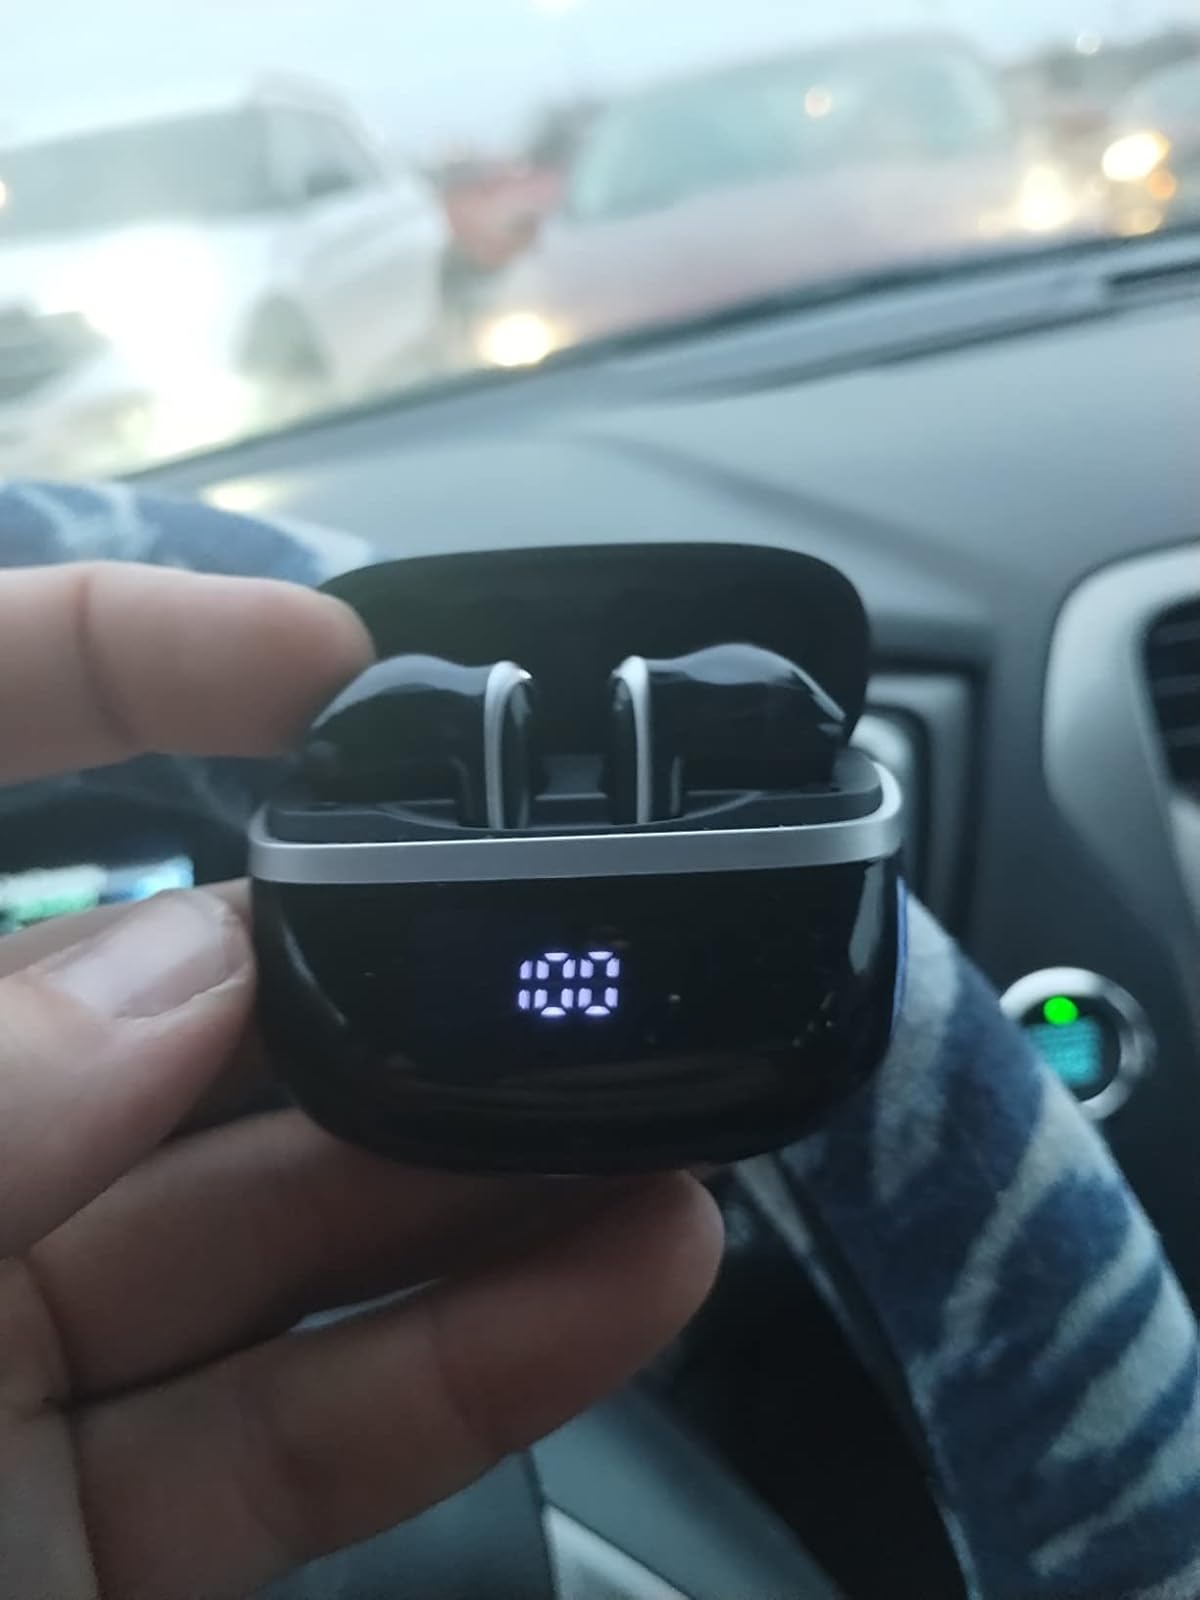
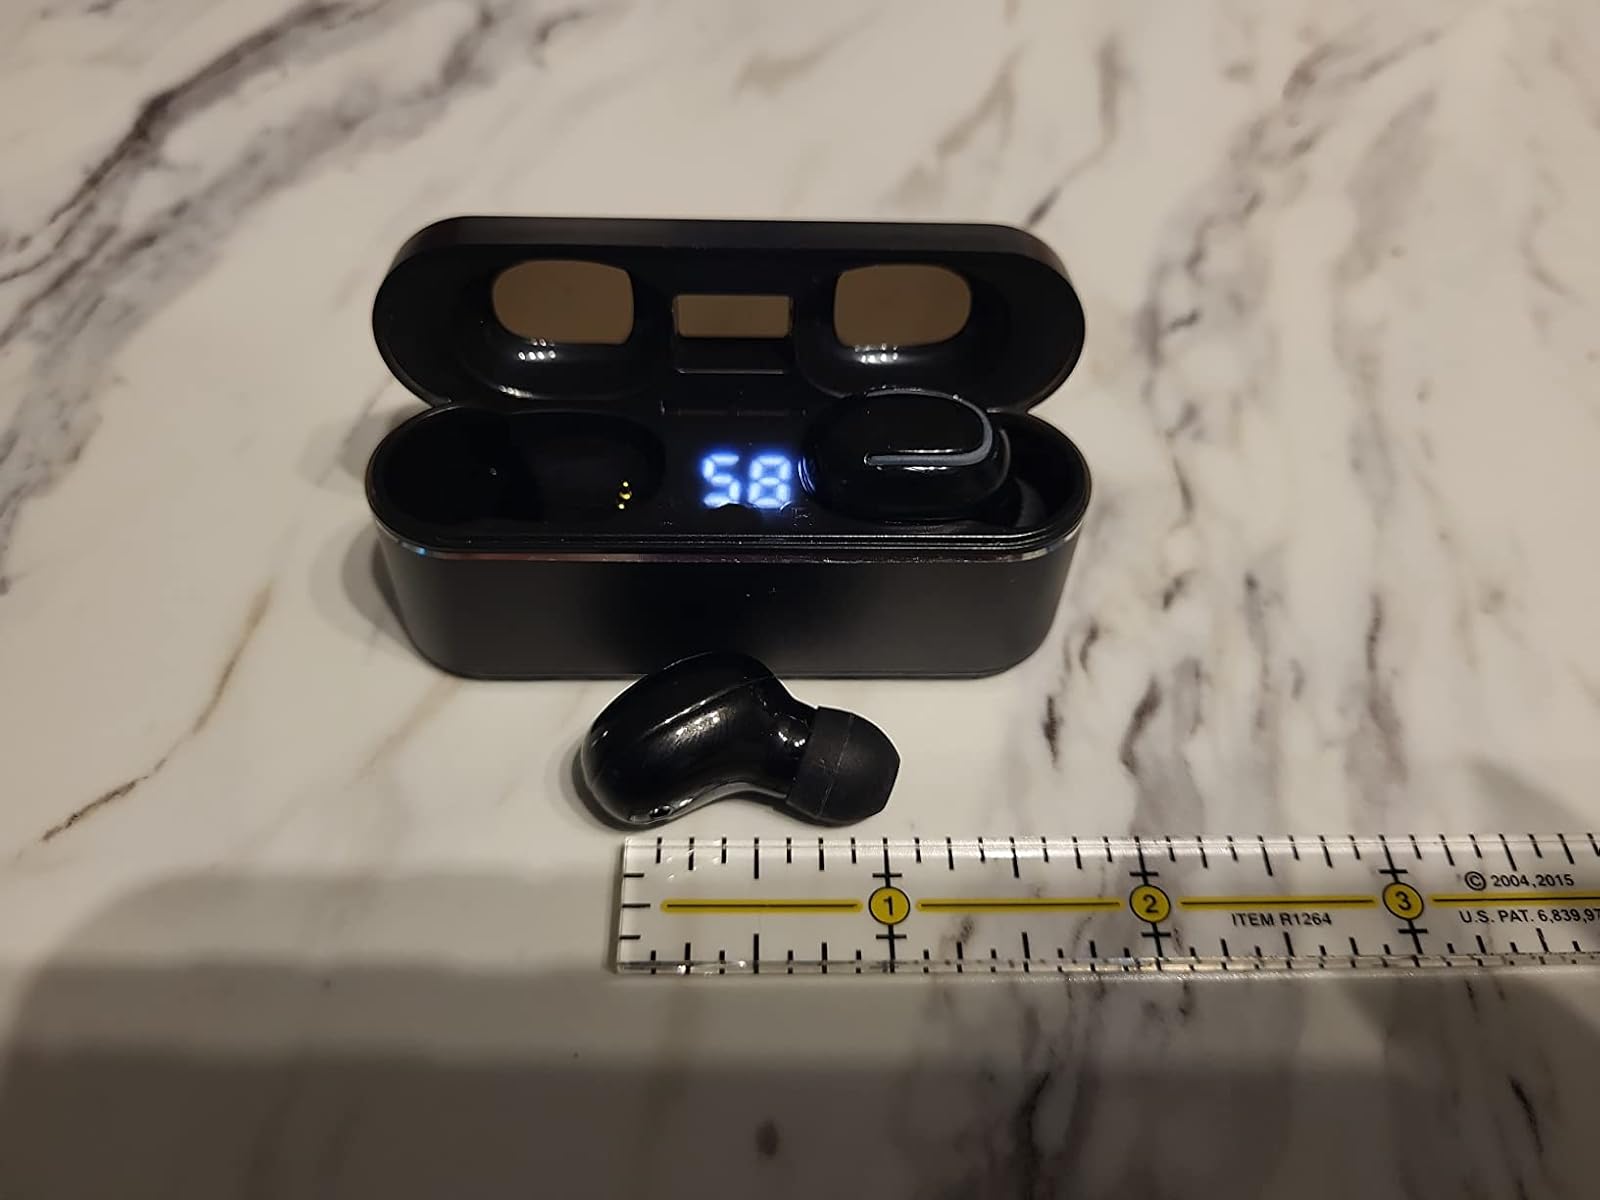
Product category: earbuds
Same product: no